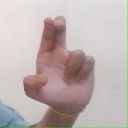
अक्षर: आ